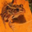
Label: frog